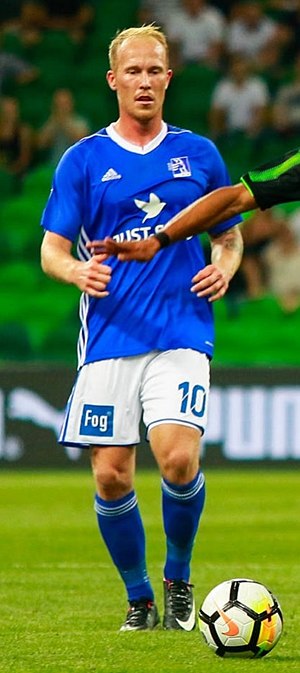
Mikkel Rygaard
Rygaard Jensen for Lyngby i 2017
Mikkel Rygaard Jensen er en dansk fodboldspiller, der spiller for FC Nordsjælland.